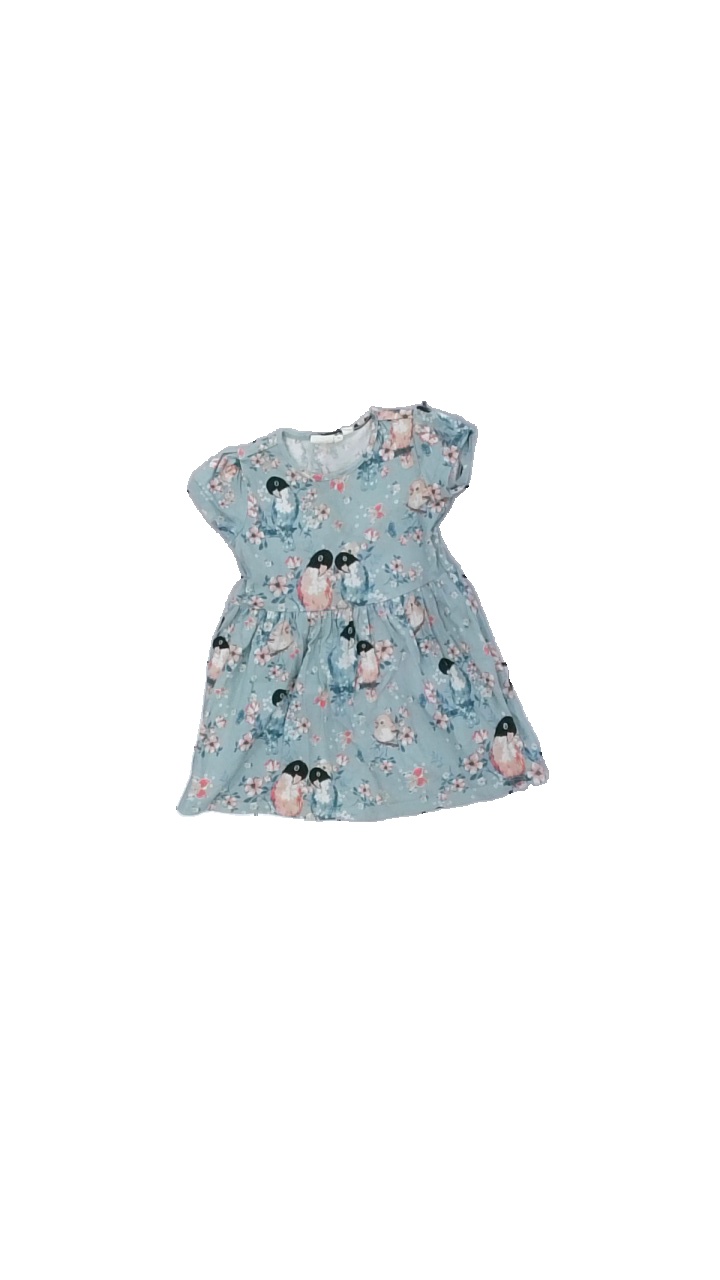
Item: Dress (Children)
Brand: Kappahl
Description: klänning med volang
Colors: Green, Pink, Black, White, Turquoise
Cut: C-collar
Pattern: Animal print
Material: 100% bomull
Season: All
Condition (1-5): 5
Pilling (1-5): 5
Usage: Reuse
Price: <50